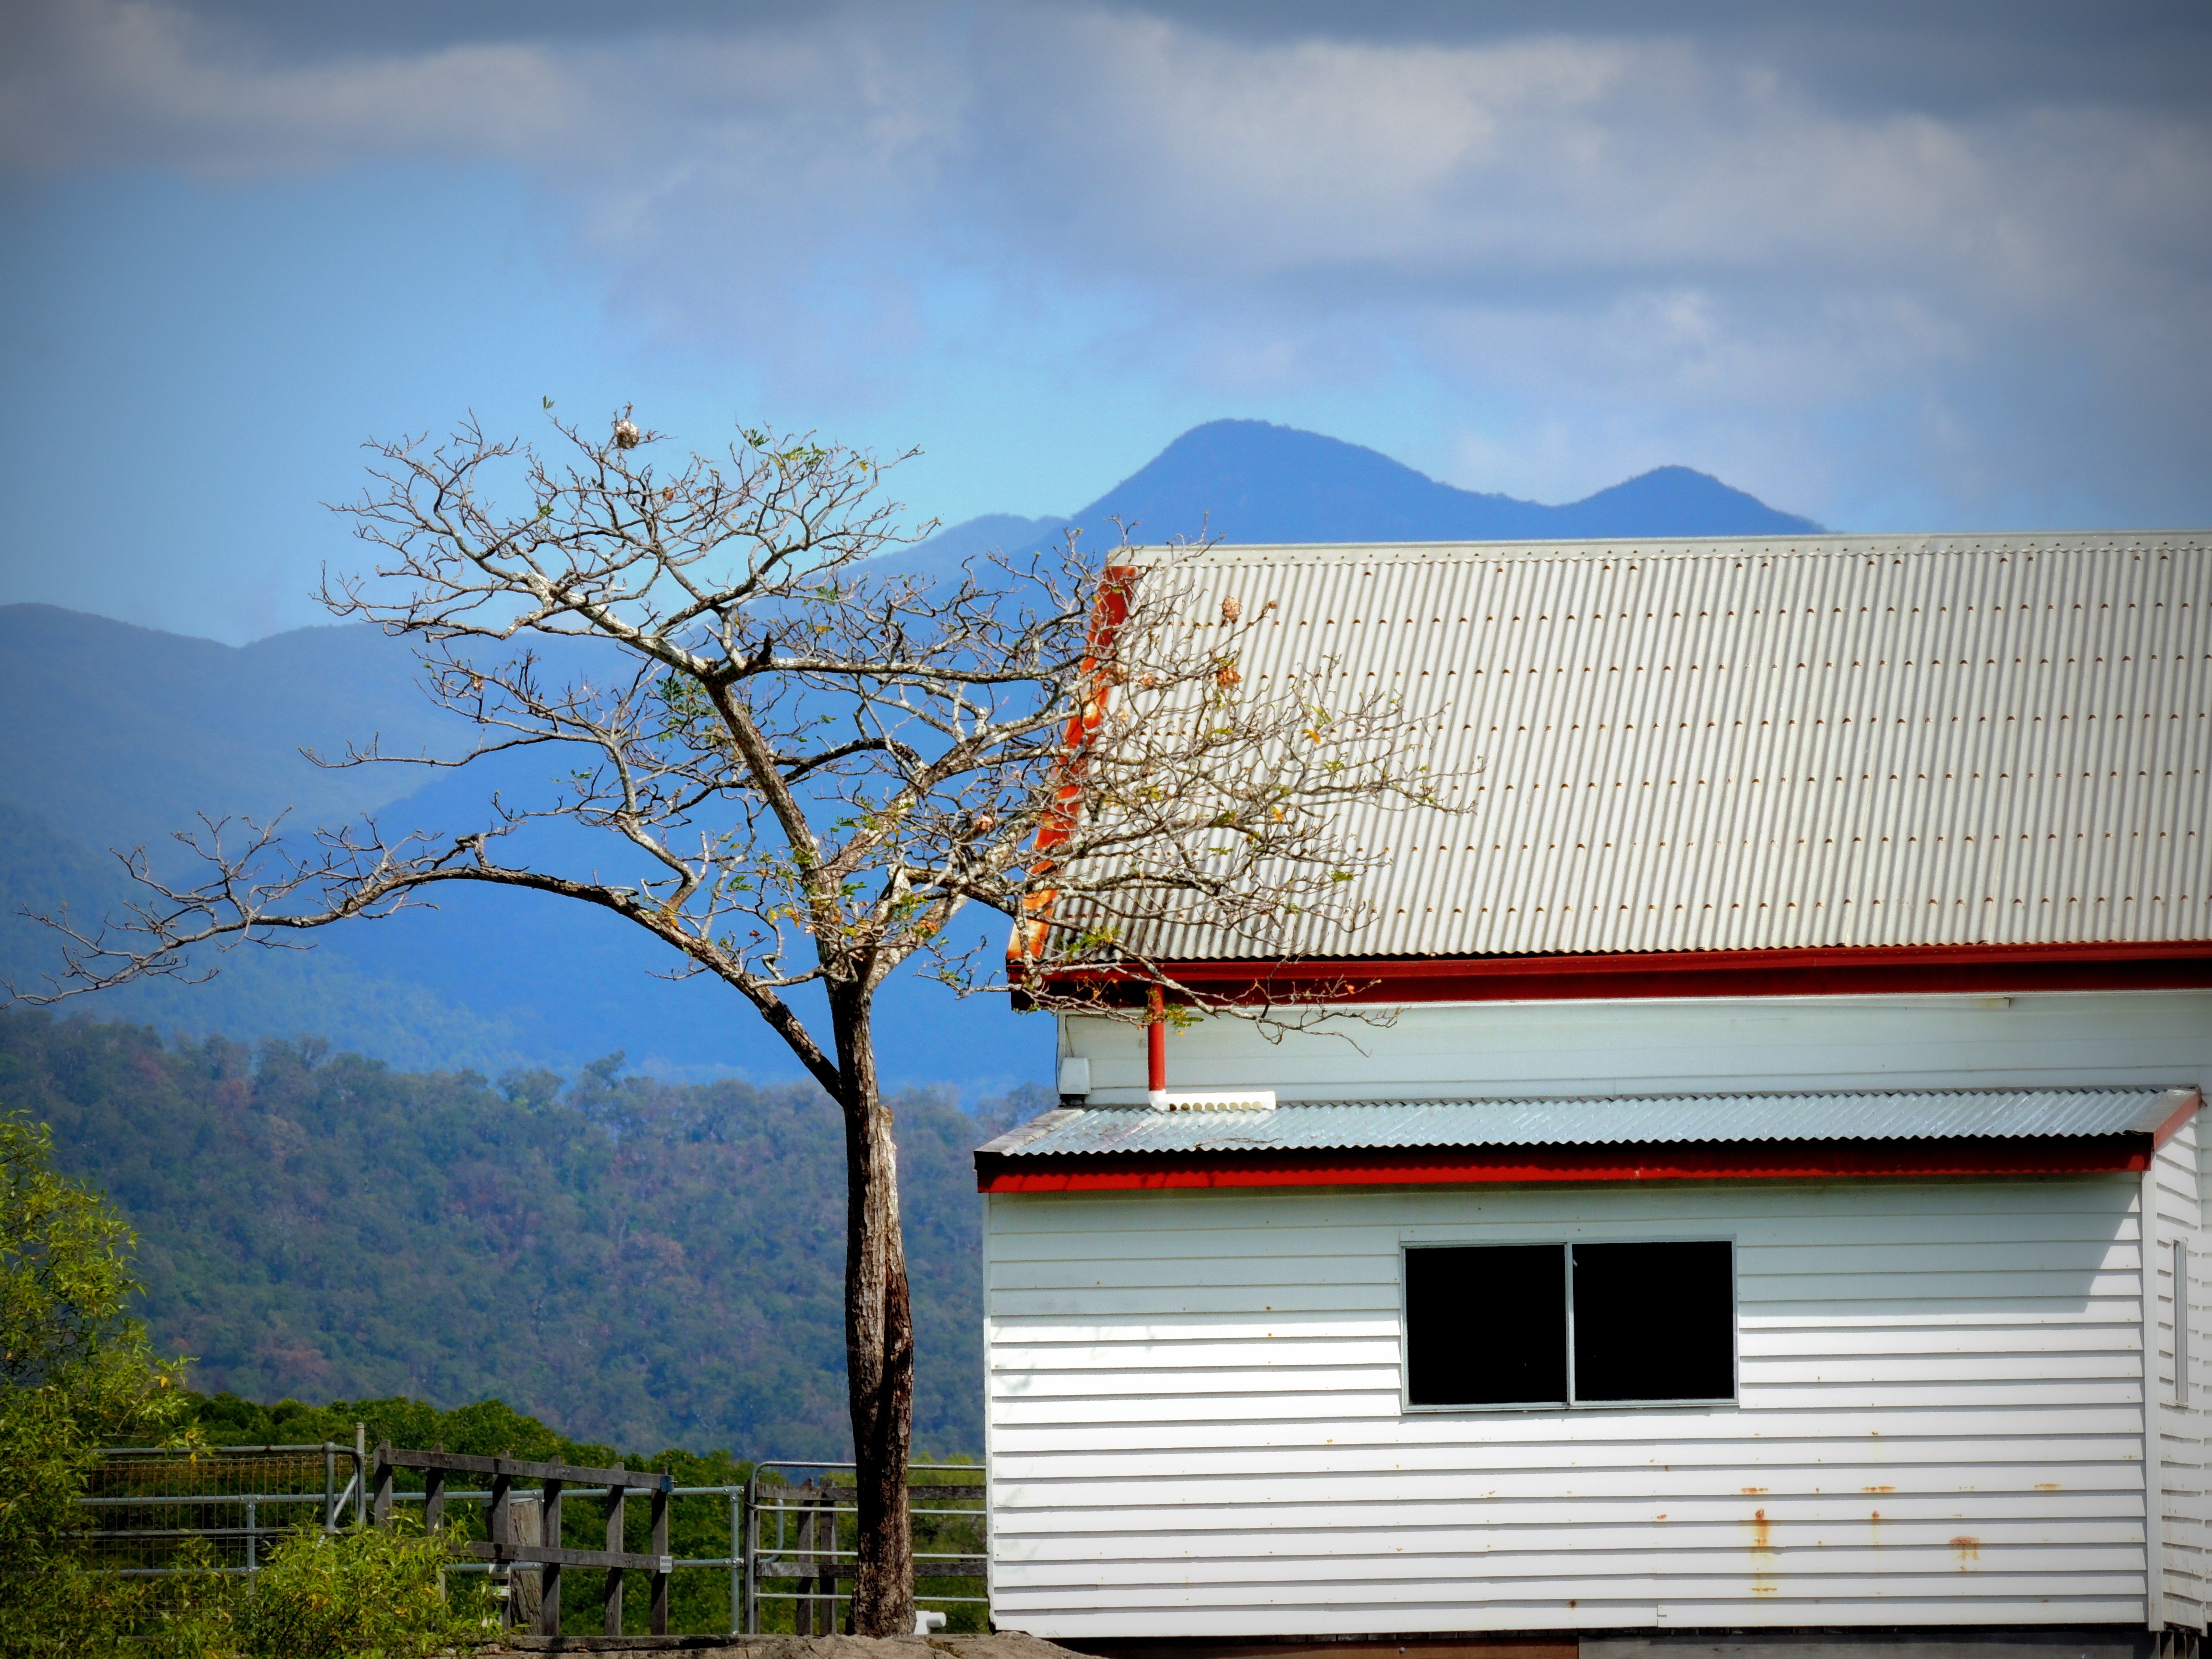
landscape, tree, sky, house, building, home, tranquil, scenic, facade, mountains, siding, beautiful landscape, residential area